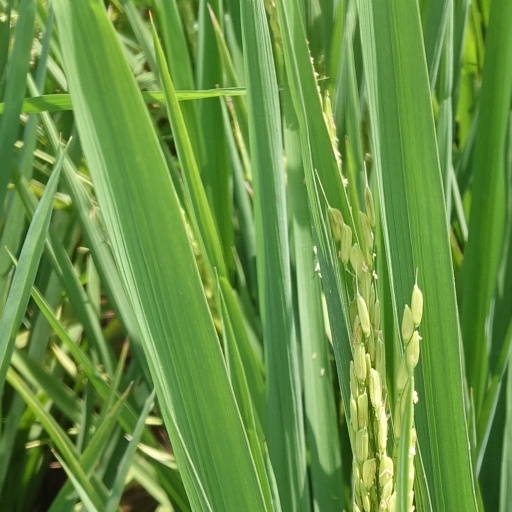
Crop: rice